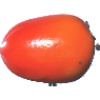
Label: Kaki 1